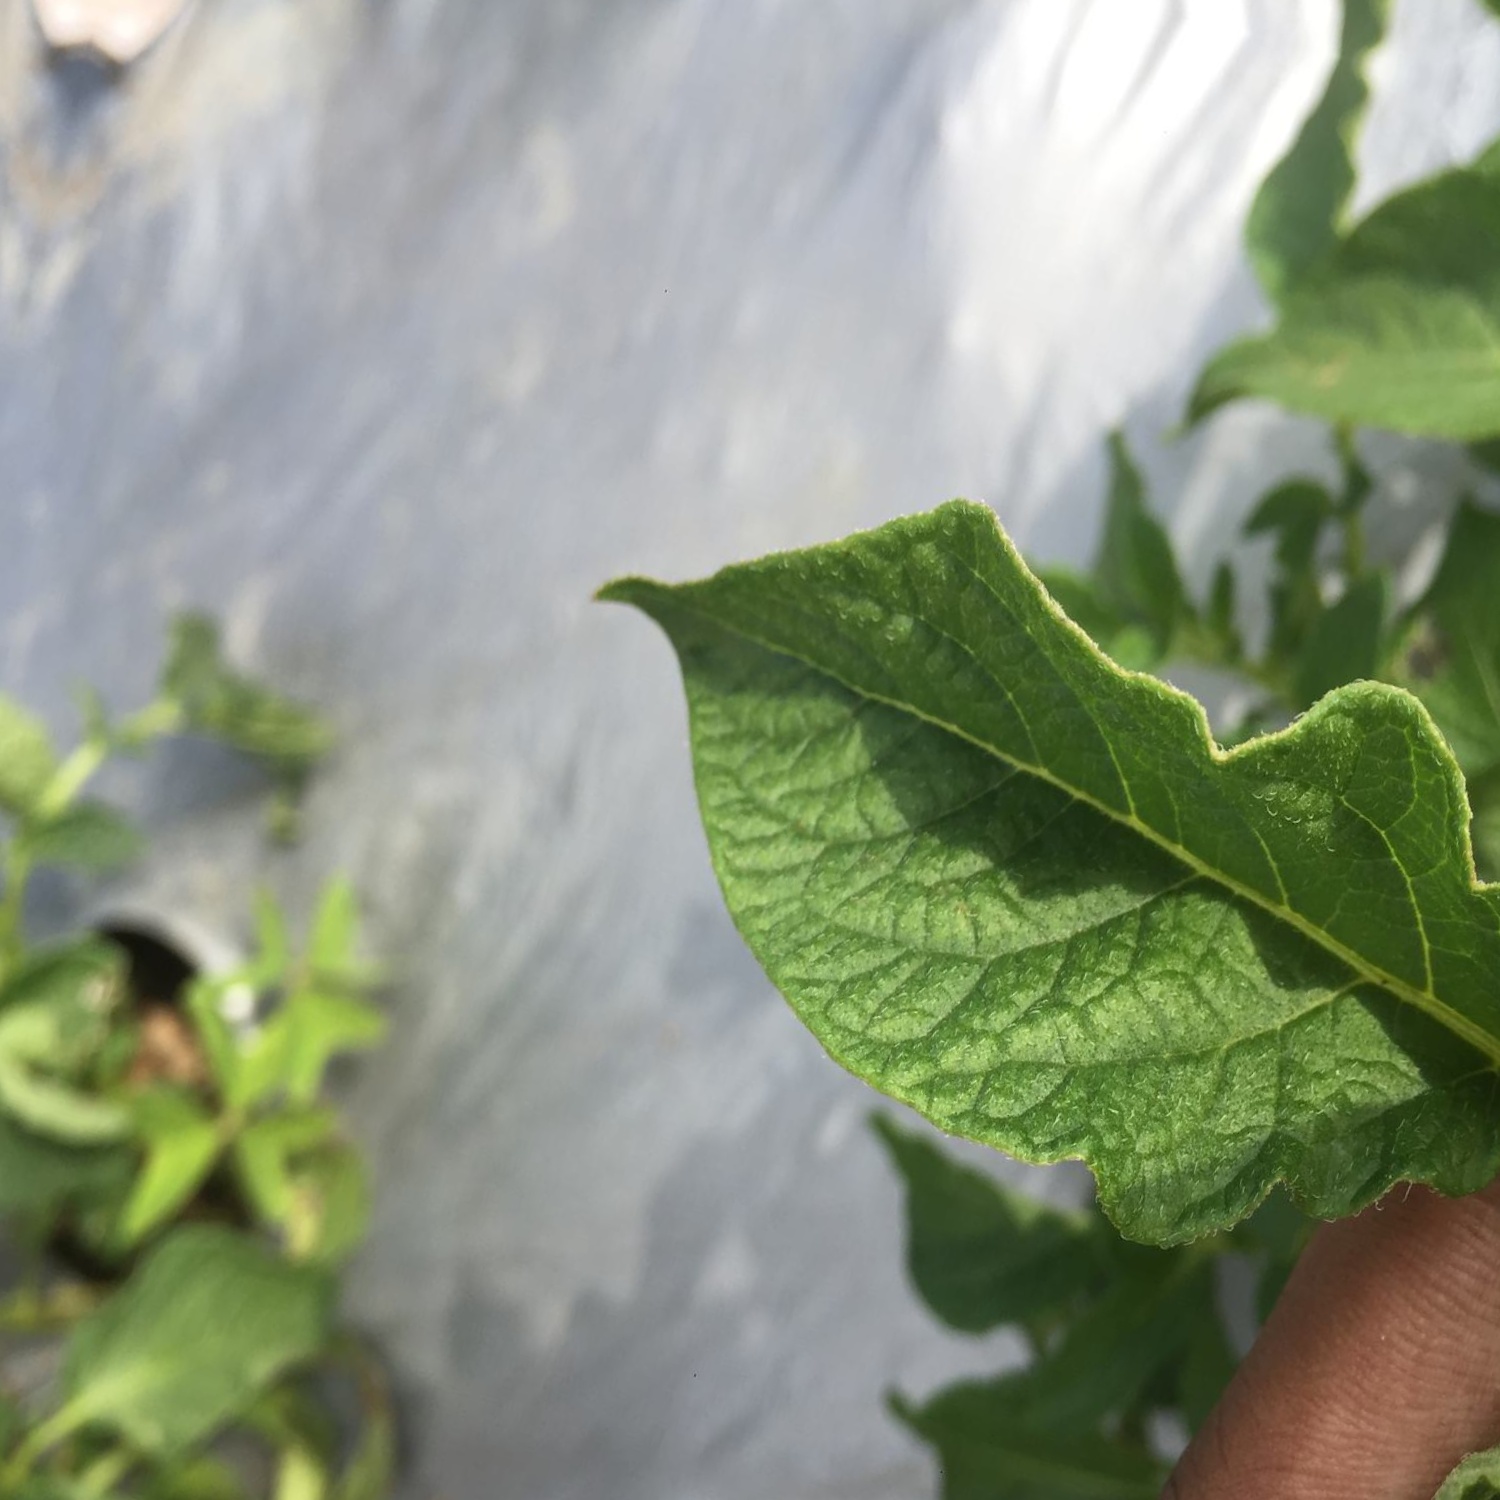
Etiqueta: Virus